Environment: real
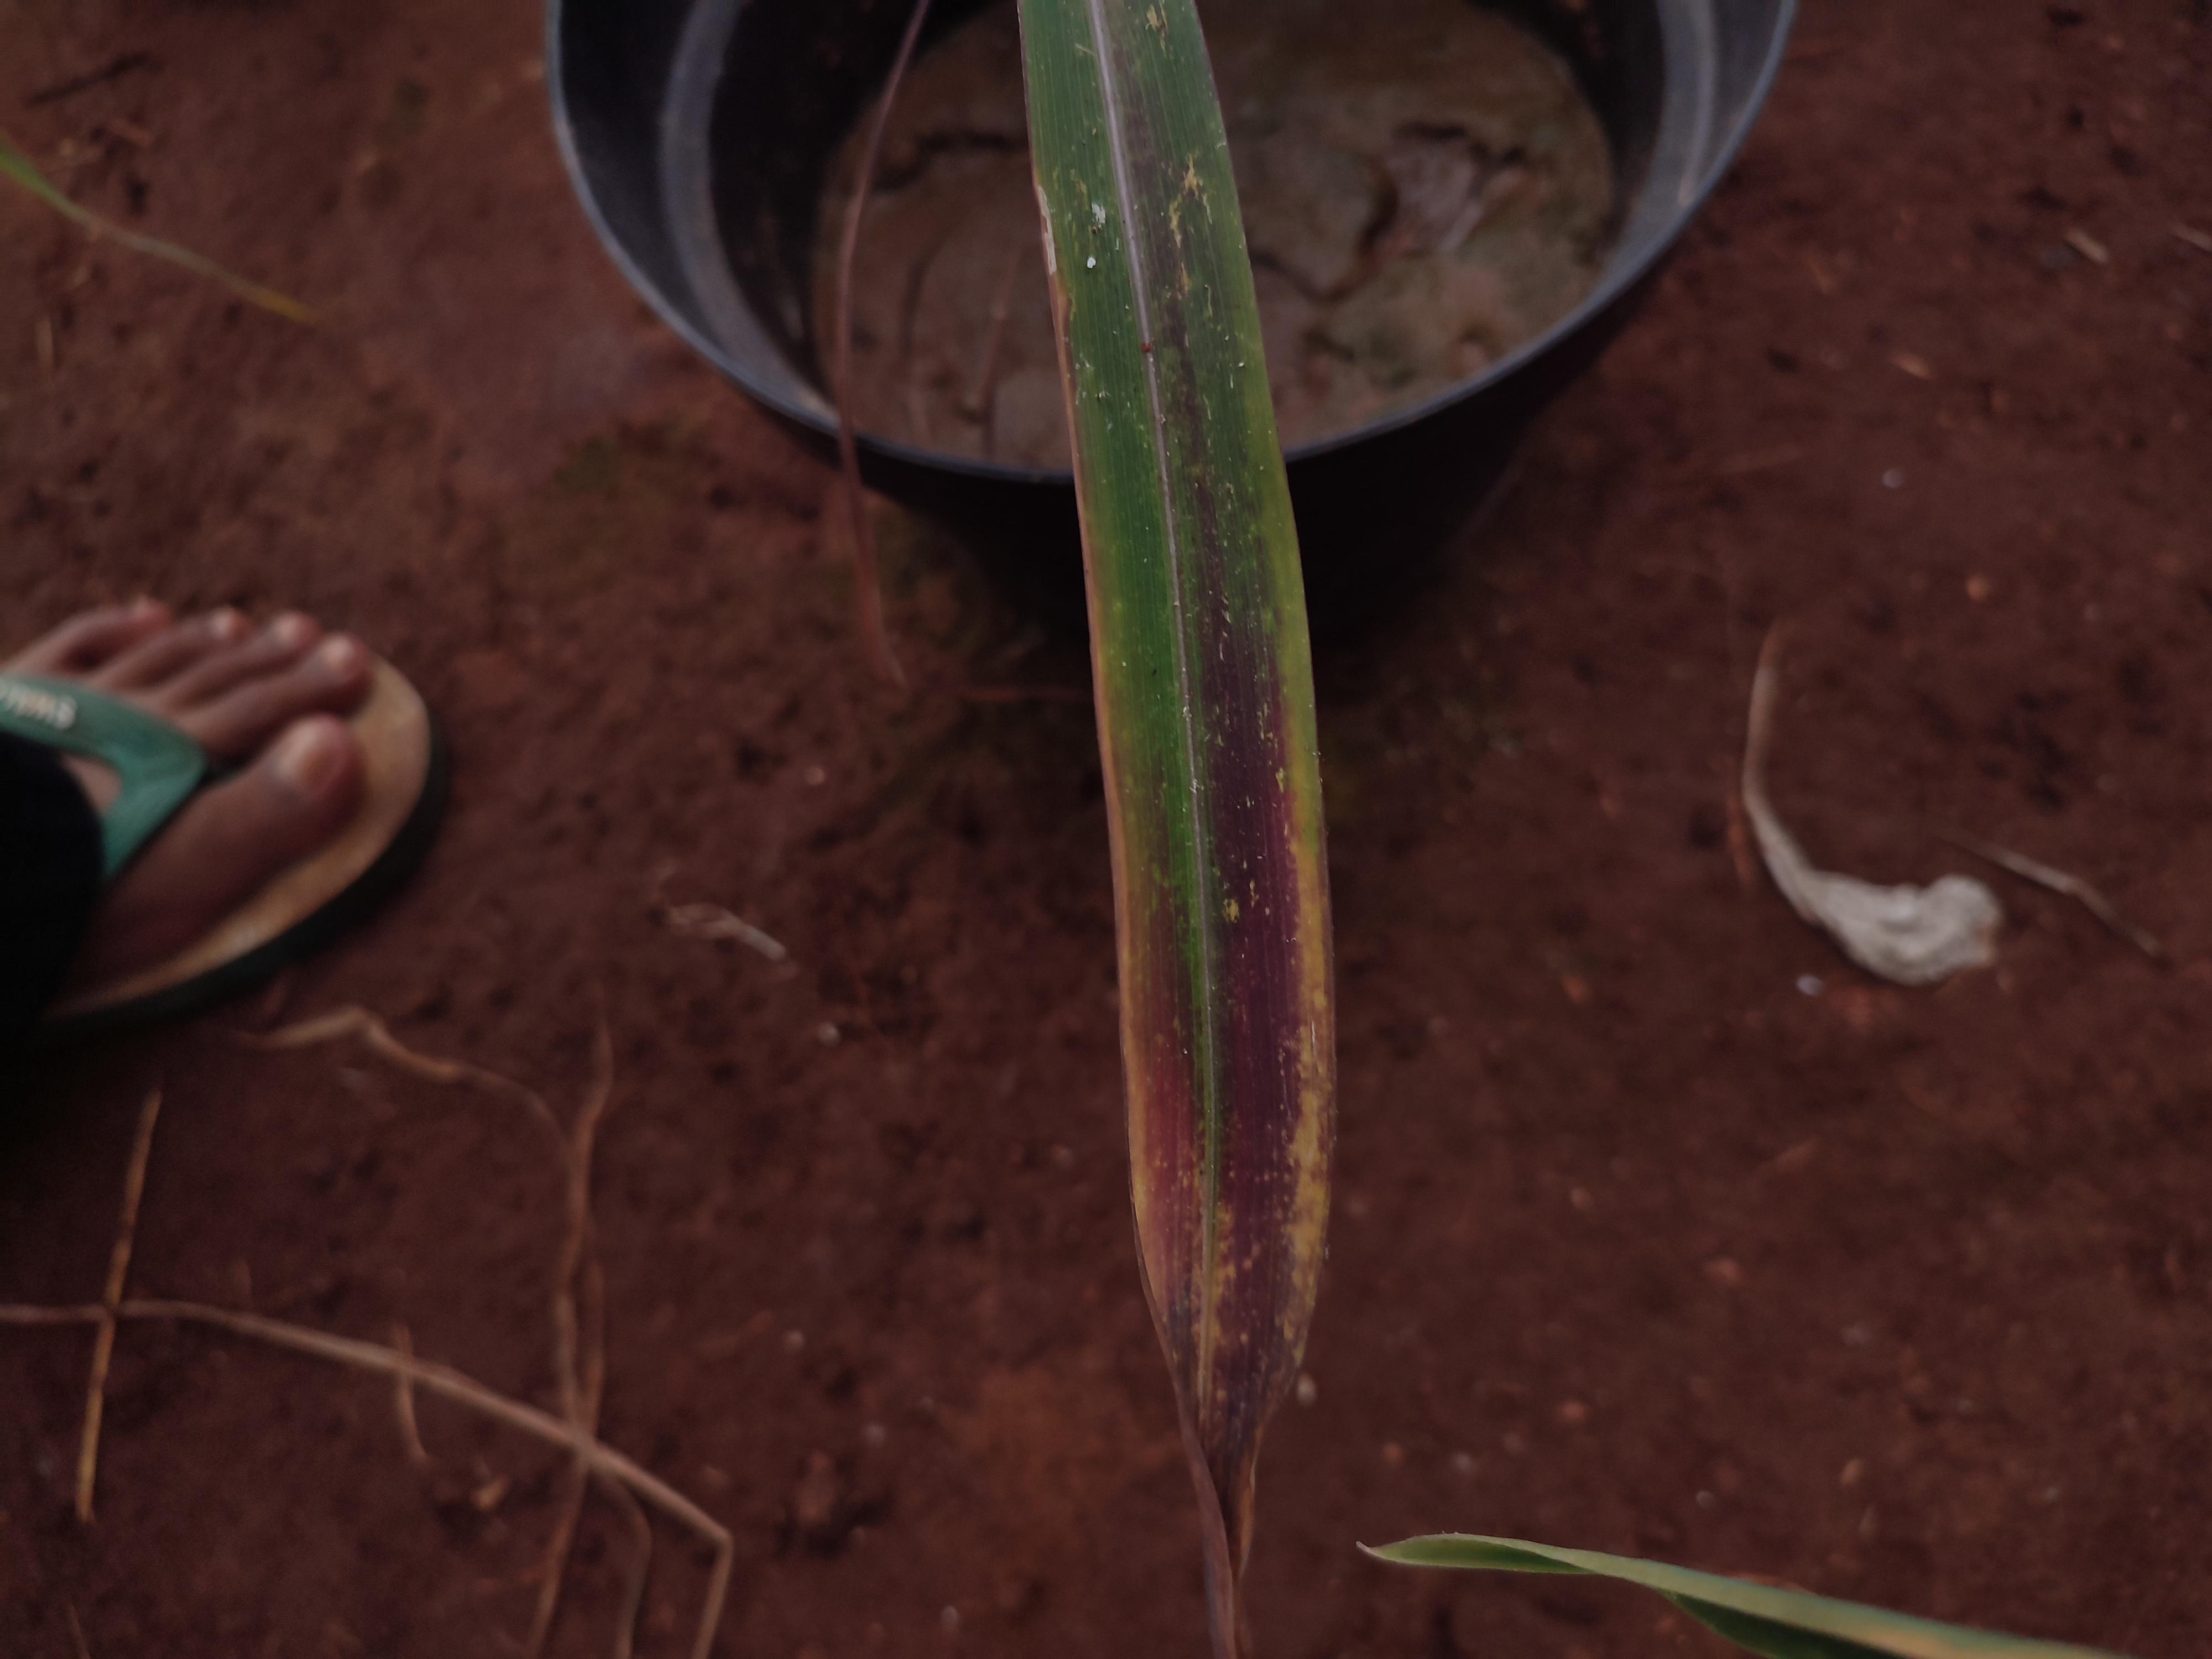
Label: phosphorus_deficiency